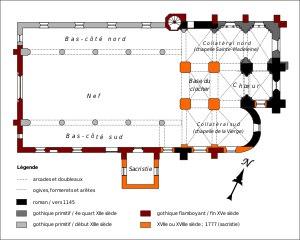
L'église Saint-Denis est une église catholique paroissiale située à Bornel, dans le département de l'Oise, en France. Sa fondation remonte à l'époque mérovingienne, et son vocable lui a probablement été donné par l'abbaye de Saint-Denis, qui est le seigneur du village. Le collateur de la cure est néanmoins le prieuré Sainte-Madeleine de Bornel, qui dépend de l'abbaye de Vézelay. La partie la plus ancienne de l'église actuelle est la partie arrière du chœur, qui est de style roman, et date de la fin des années 1140. Le plan en hémicycle de la chapelle latérale sud peut être ramené à une potentielle absidiole romane. Pendant le dernier quart du XIIᵉ siècle, un collatéral gothique fut ajouté au nord du chœur. Les grandes arcades de la nef non voûtée sont construites au tout début du XIIIᵉ siècle. Sous la guerre de Cent Ans, l'église subit apparemment des destructions importantes, car elle est en grande partie reconstruite à la fin du XVᵉ siècle, dans un style flamboyant plutôt rustique. Enfin, les piles du clocher sont reprises au XVIIᵉ ou XVIIIᵉ siècle, et le collatéral sud est remanié.